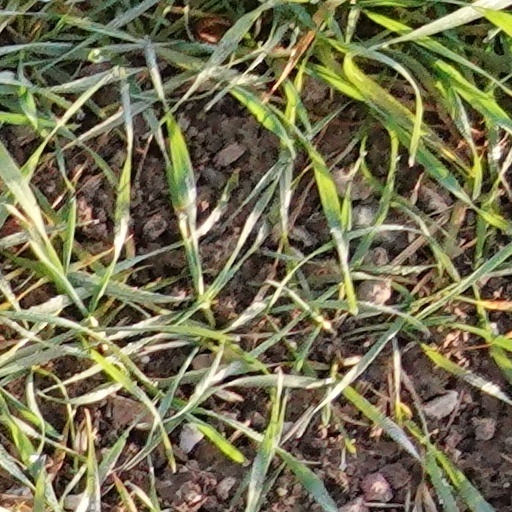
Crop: wheat